Peace symbols

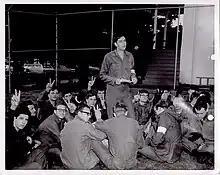
US soldiers protest the Vietnam war, 1968

The V sign ( in Unicode) is a hand gesture, palm outwards, with the index and middle fingers open and all others closed. It had been used to represent victory during the Second World War. During the 1960s in the US, activists against the Vietnam War and in subsequent anti-war protests adopted the gesture as a sign of peace.